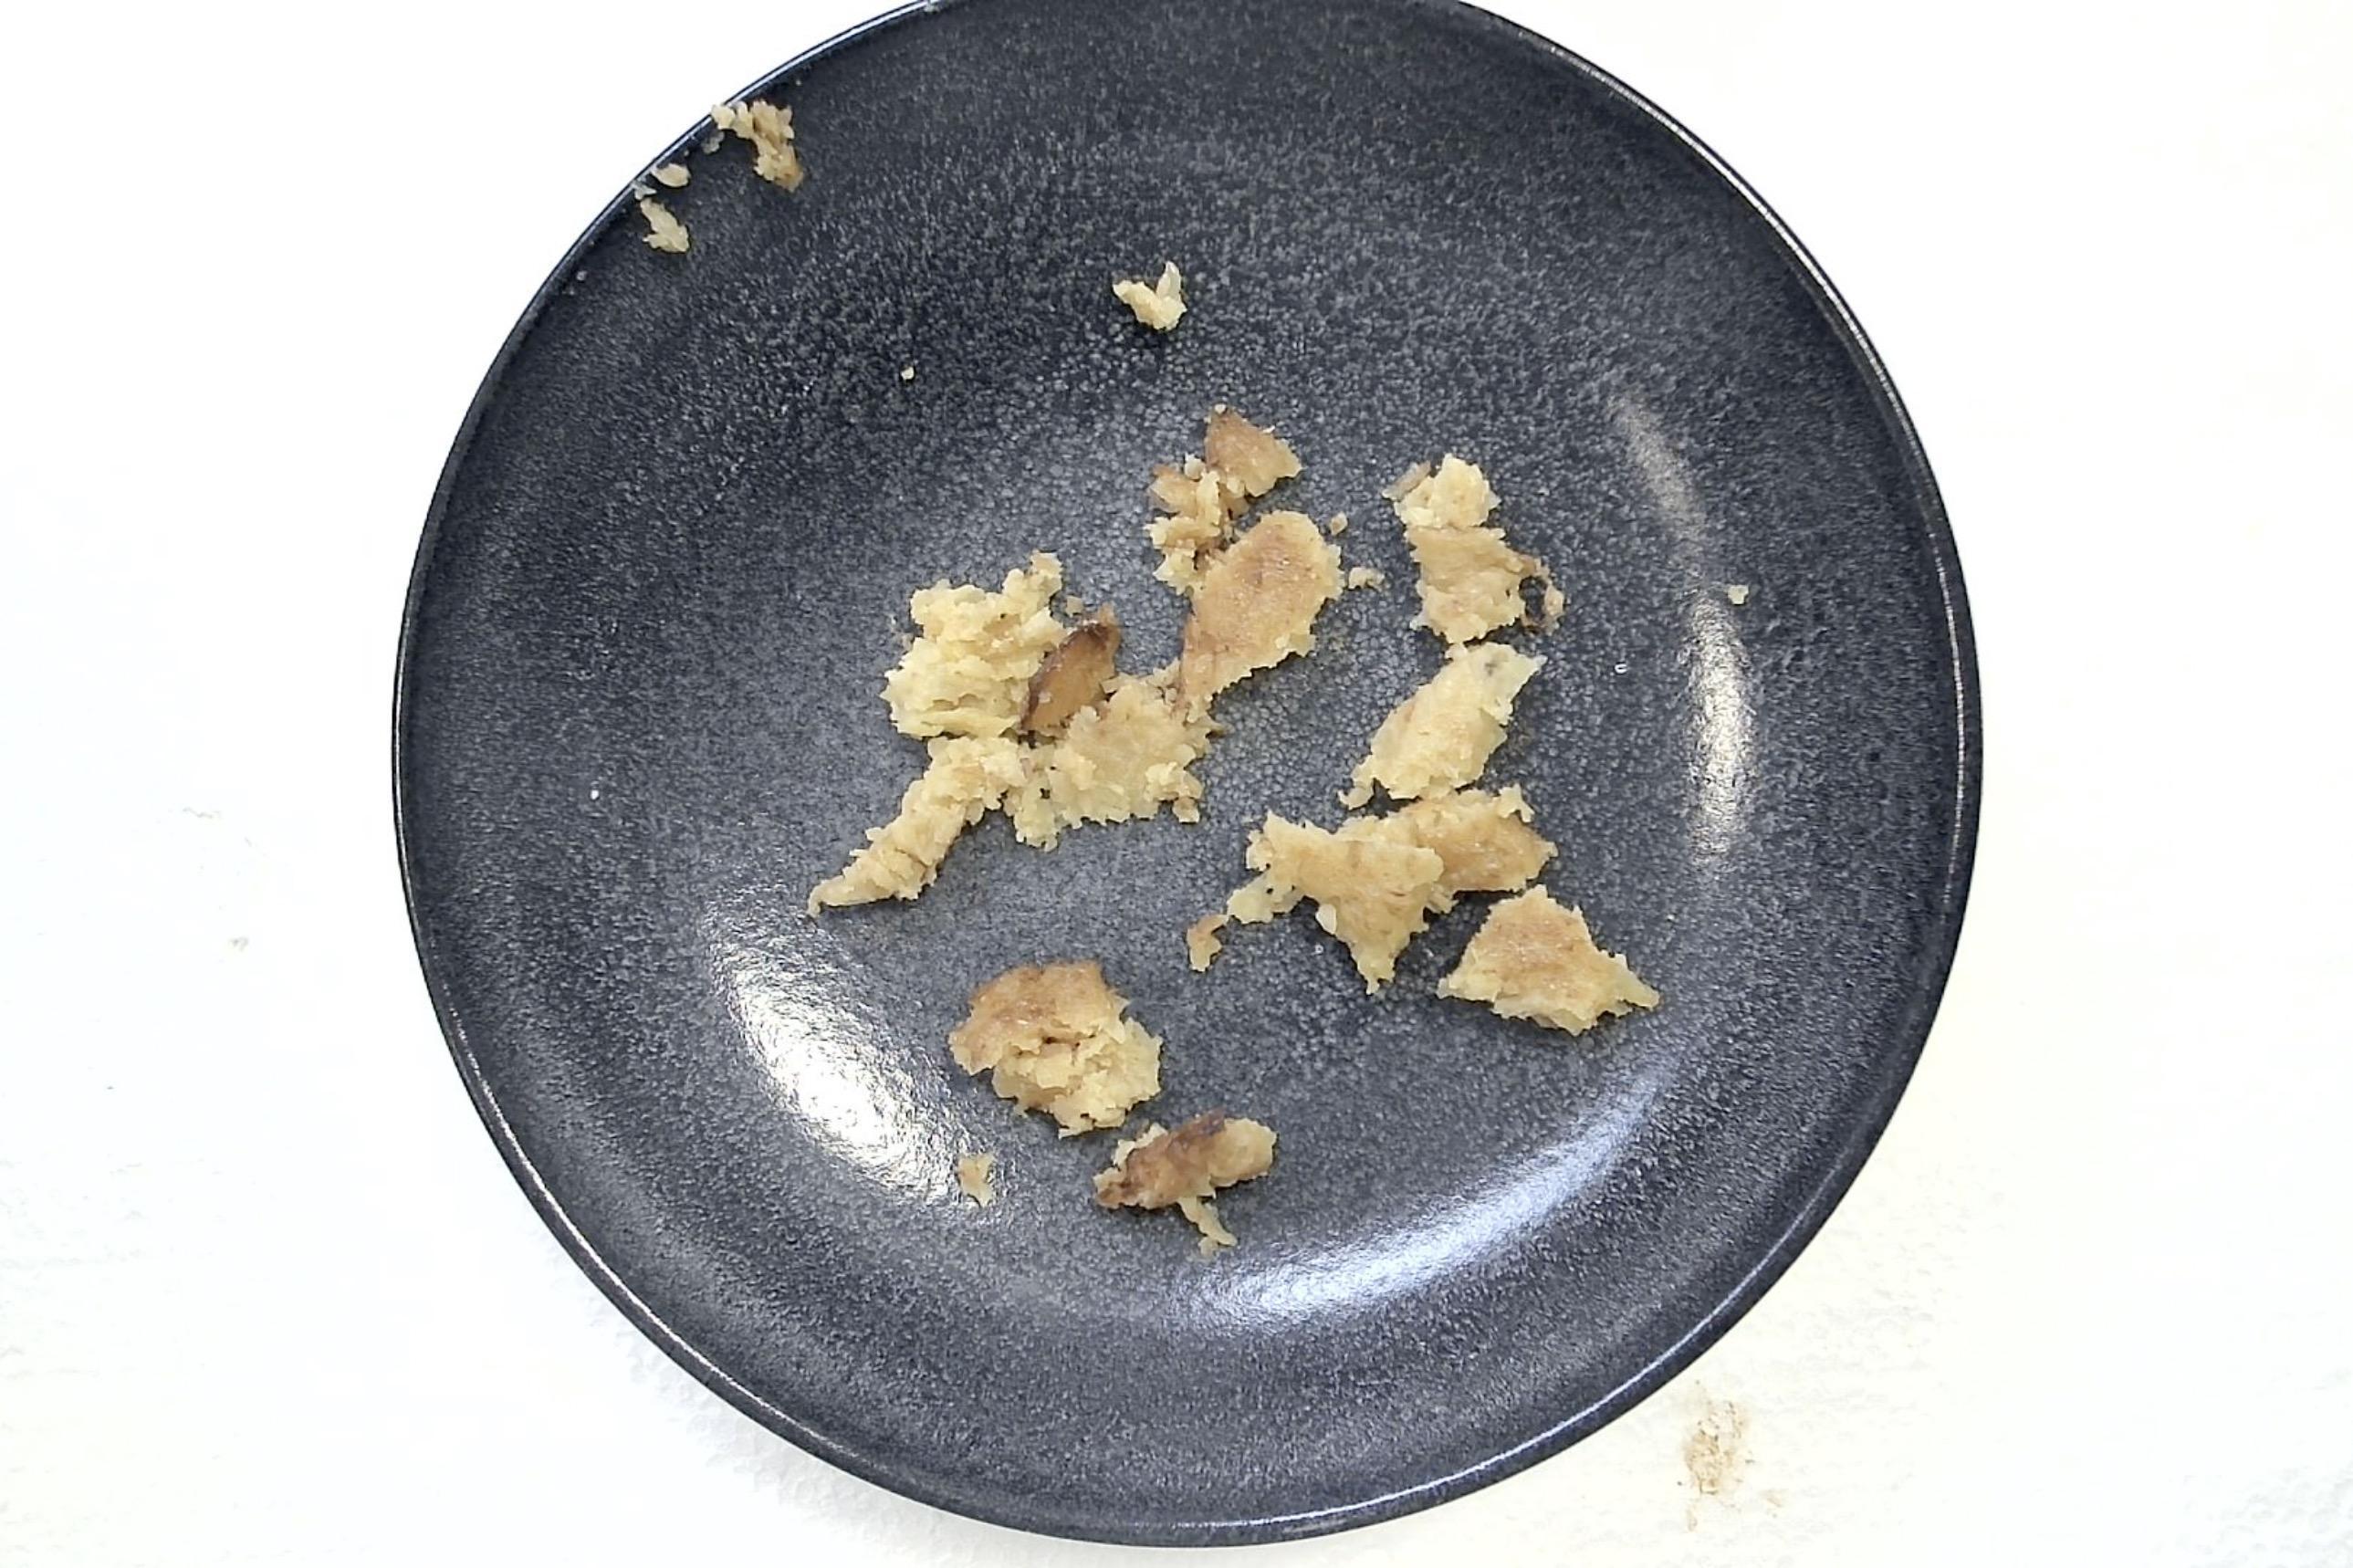
Dish: Reibekuchen mit Apfelmus
Portion size: Normale Portion
Ingredients: potato-pancakes-or-potato-fritters, applesauce
Weight as served: 280 g
Energy as served: 416.4 kcal (1.745,200 kJ)
Fat: 16.48 g (saturated: 1.4 g)
Carbohydrates: 58.24 g (sugar: 16.24 g)
Protein: 6.24 g
Salt: 2.8 g
Weight after return: 0 g
Energy after return: 0 kcal